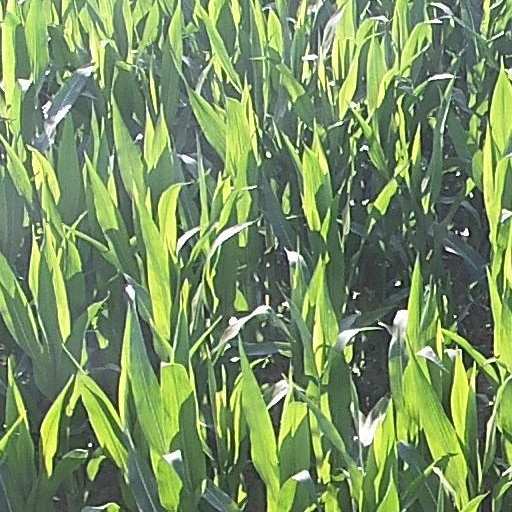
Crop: maize; corn